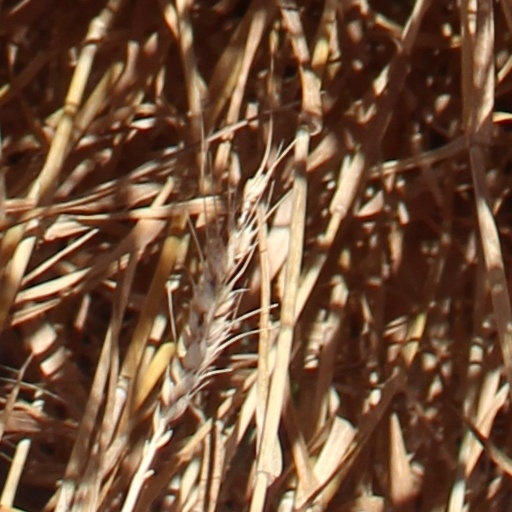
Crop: wheat